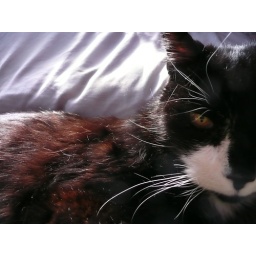
i love how his black fur looks red in the sun.